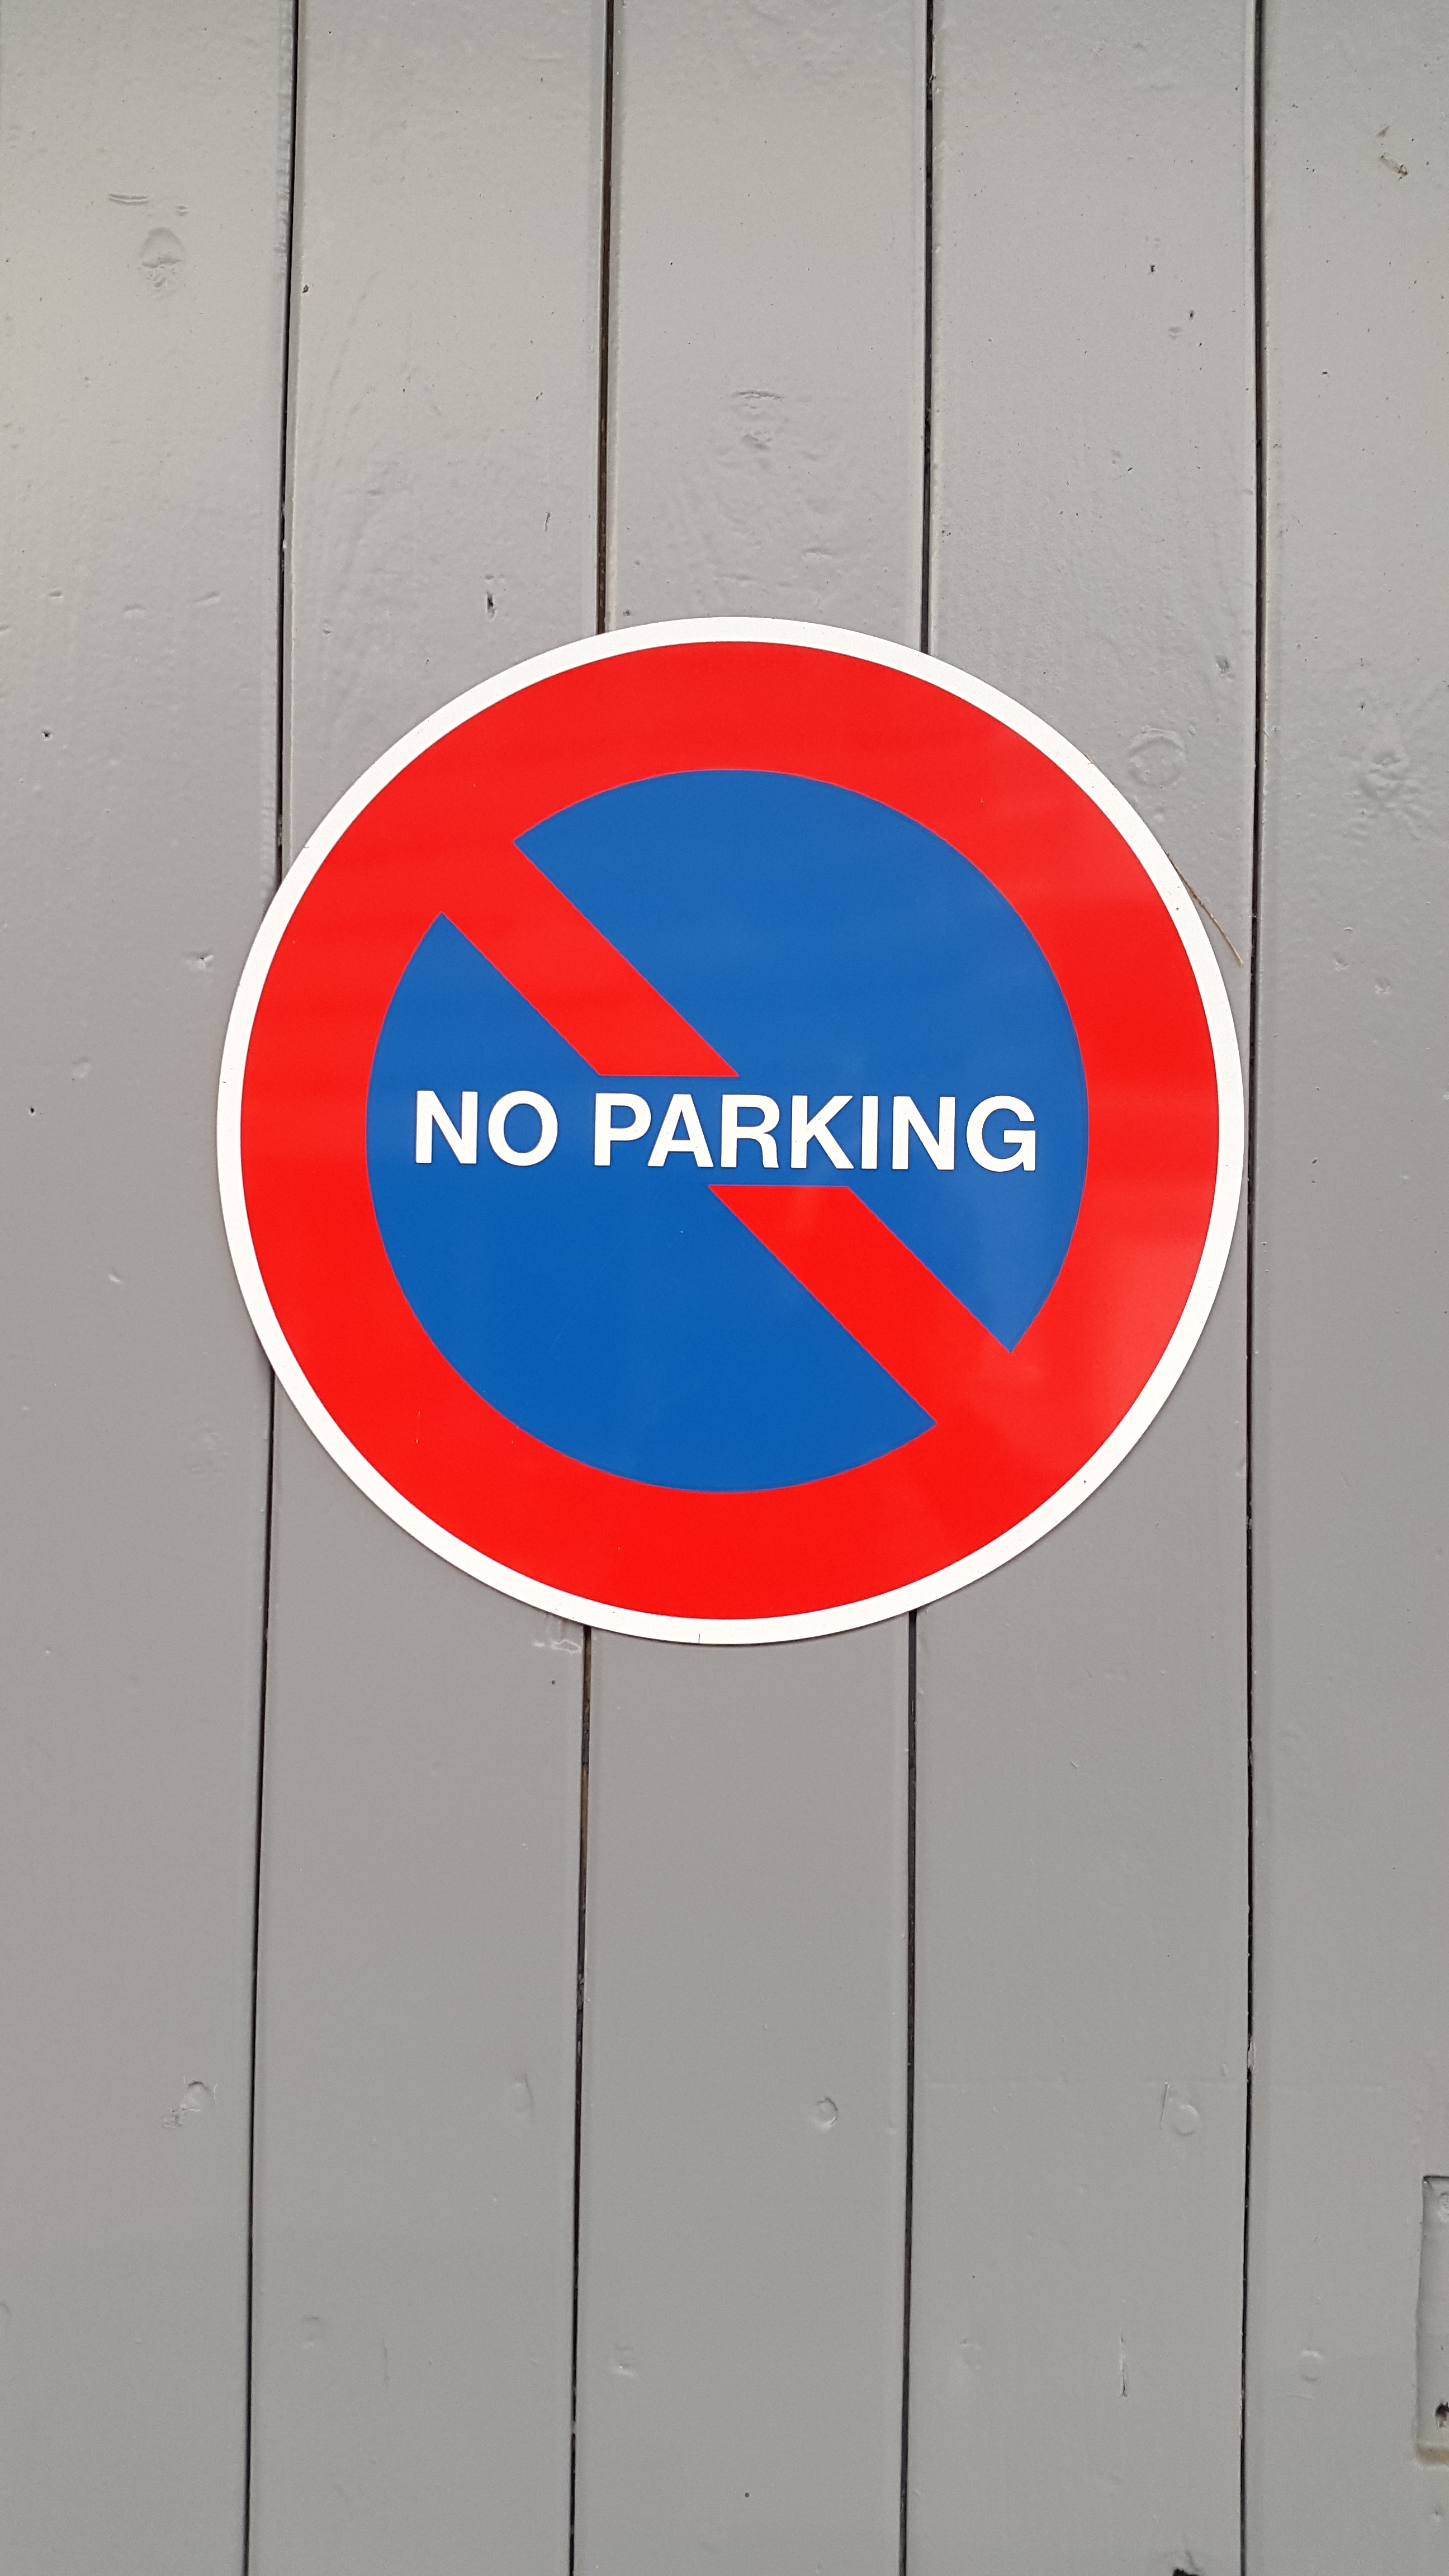
road, traffic, number, parking, advertising, sign, line, red, banner, park, street sign, signage, circle, note, road sign, brand, font, shield, trademark, shape, traffic sign, ban, multi storey car park, park strip, traffic signs, park level, parking on sidewalks, funny signs